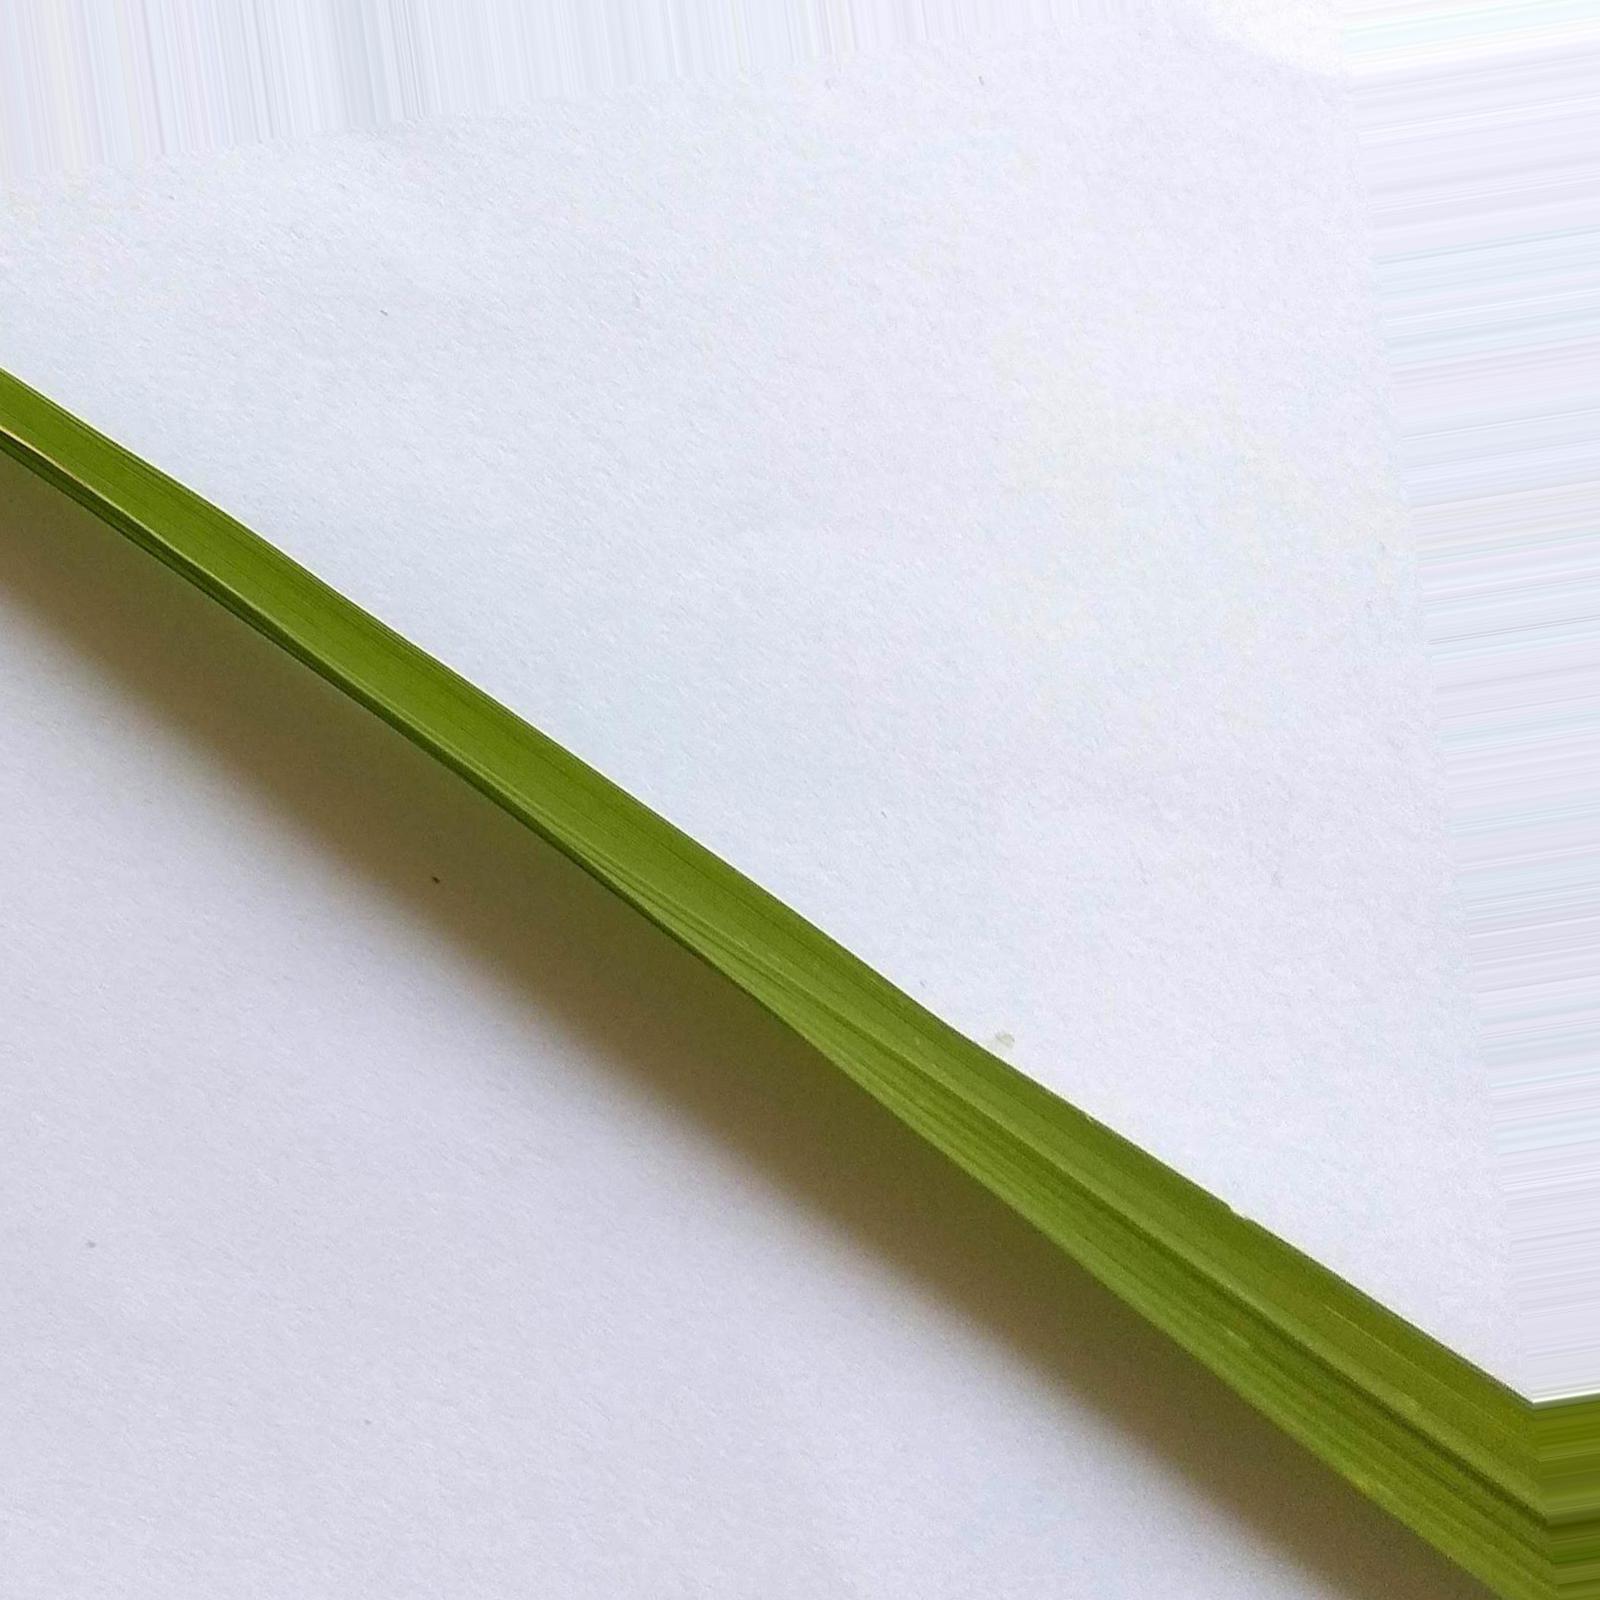
Nhãn: Healthy